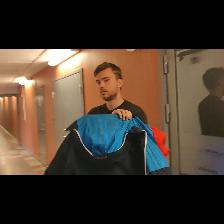
Label: Human